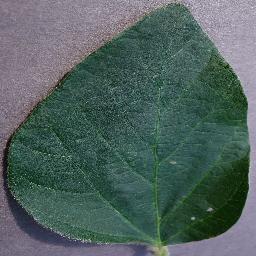
Label: Soybean___healthy